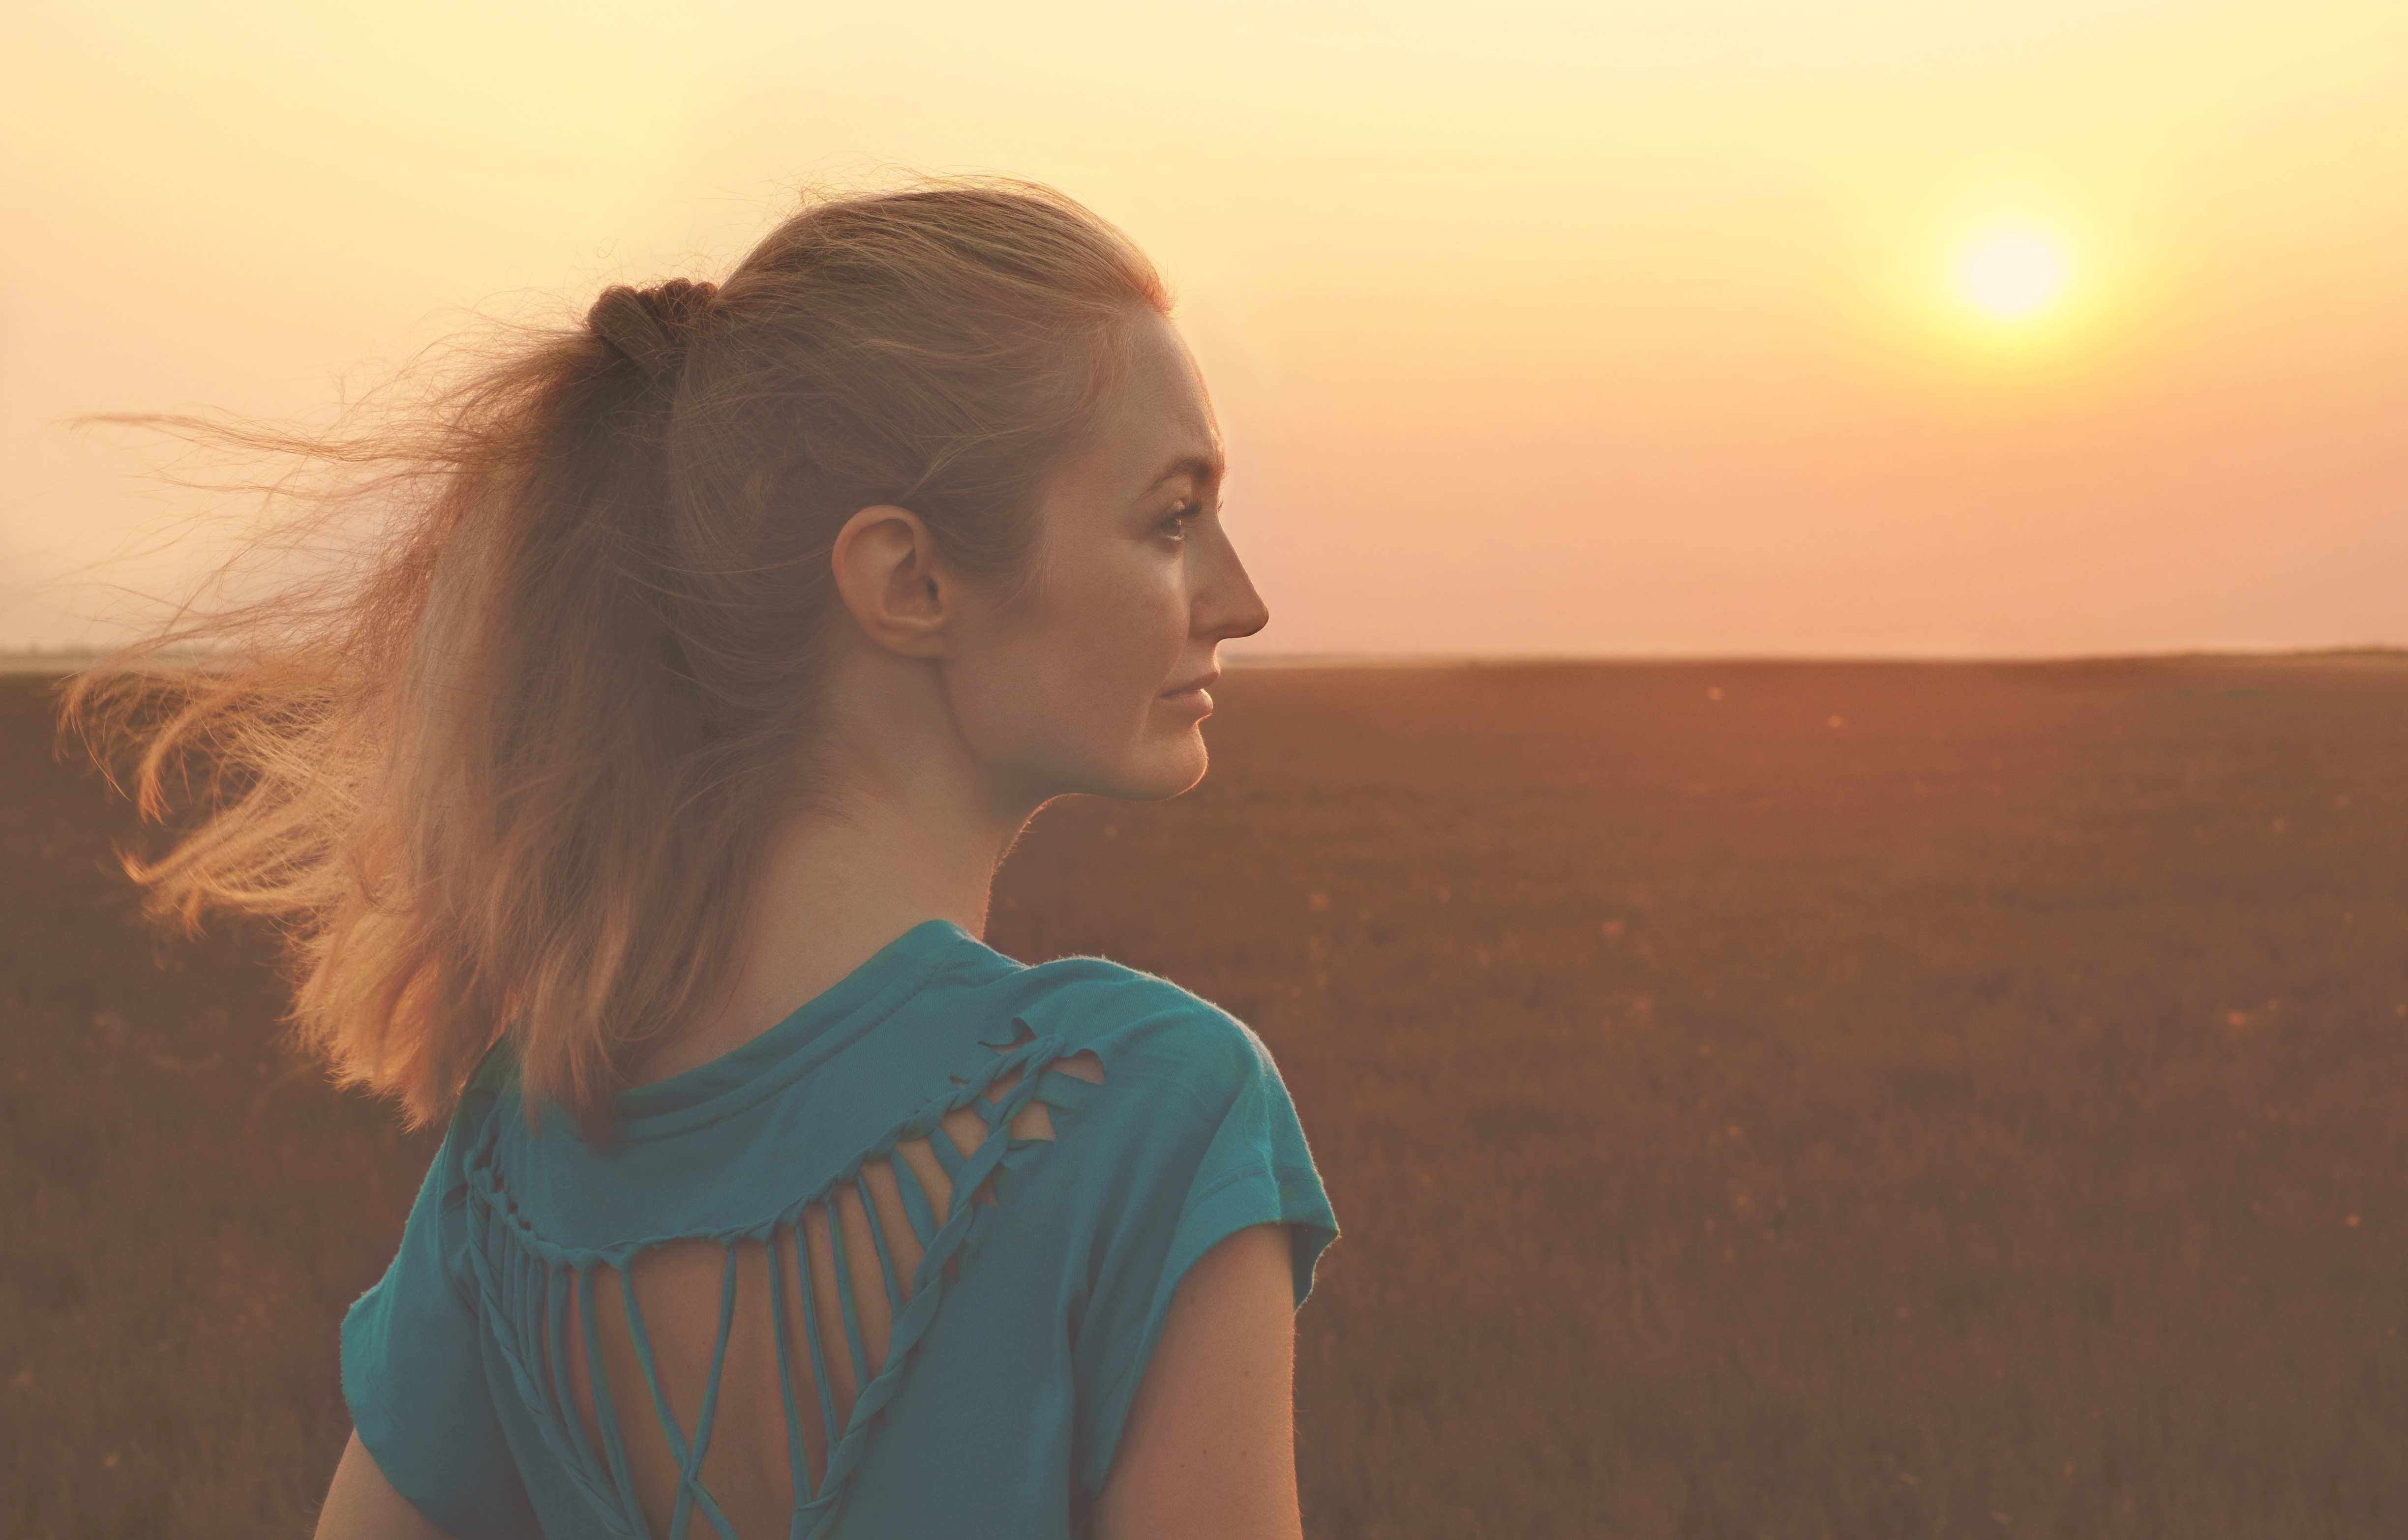
landscape, nature, horizon, person, sky, girl, sun, woman, hair, sunrise, sunset, sunlight, morning, summer, evening, portrait, breeze, romance, stroll, beauty, emotion, interaction, human action